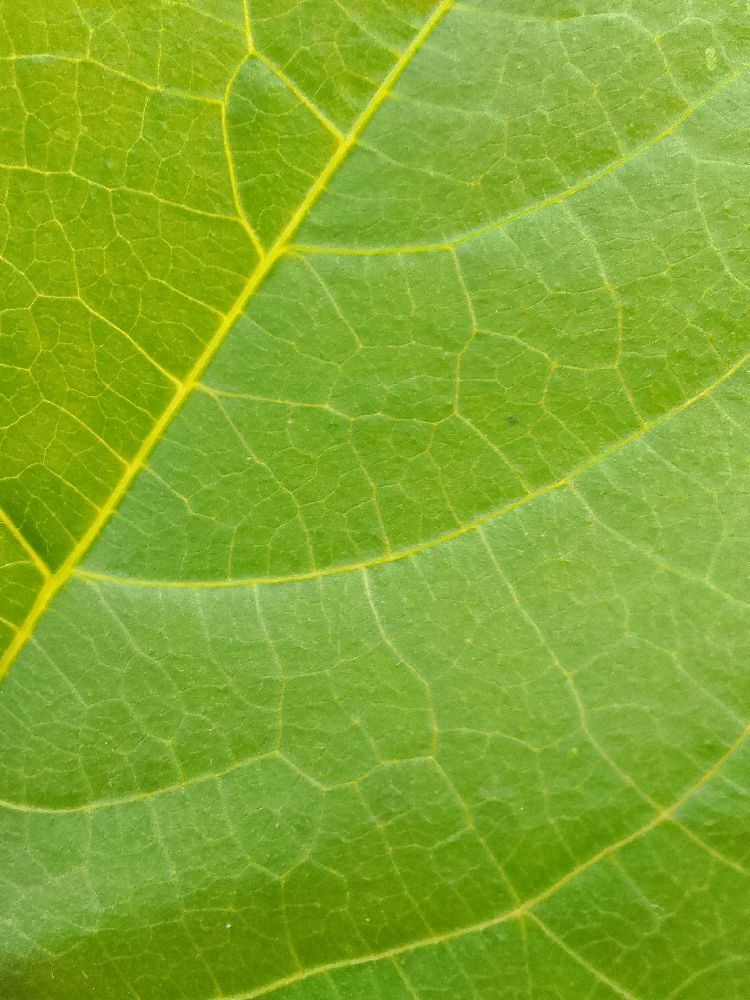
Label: healthy